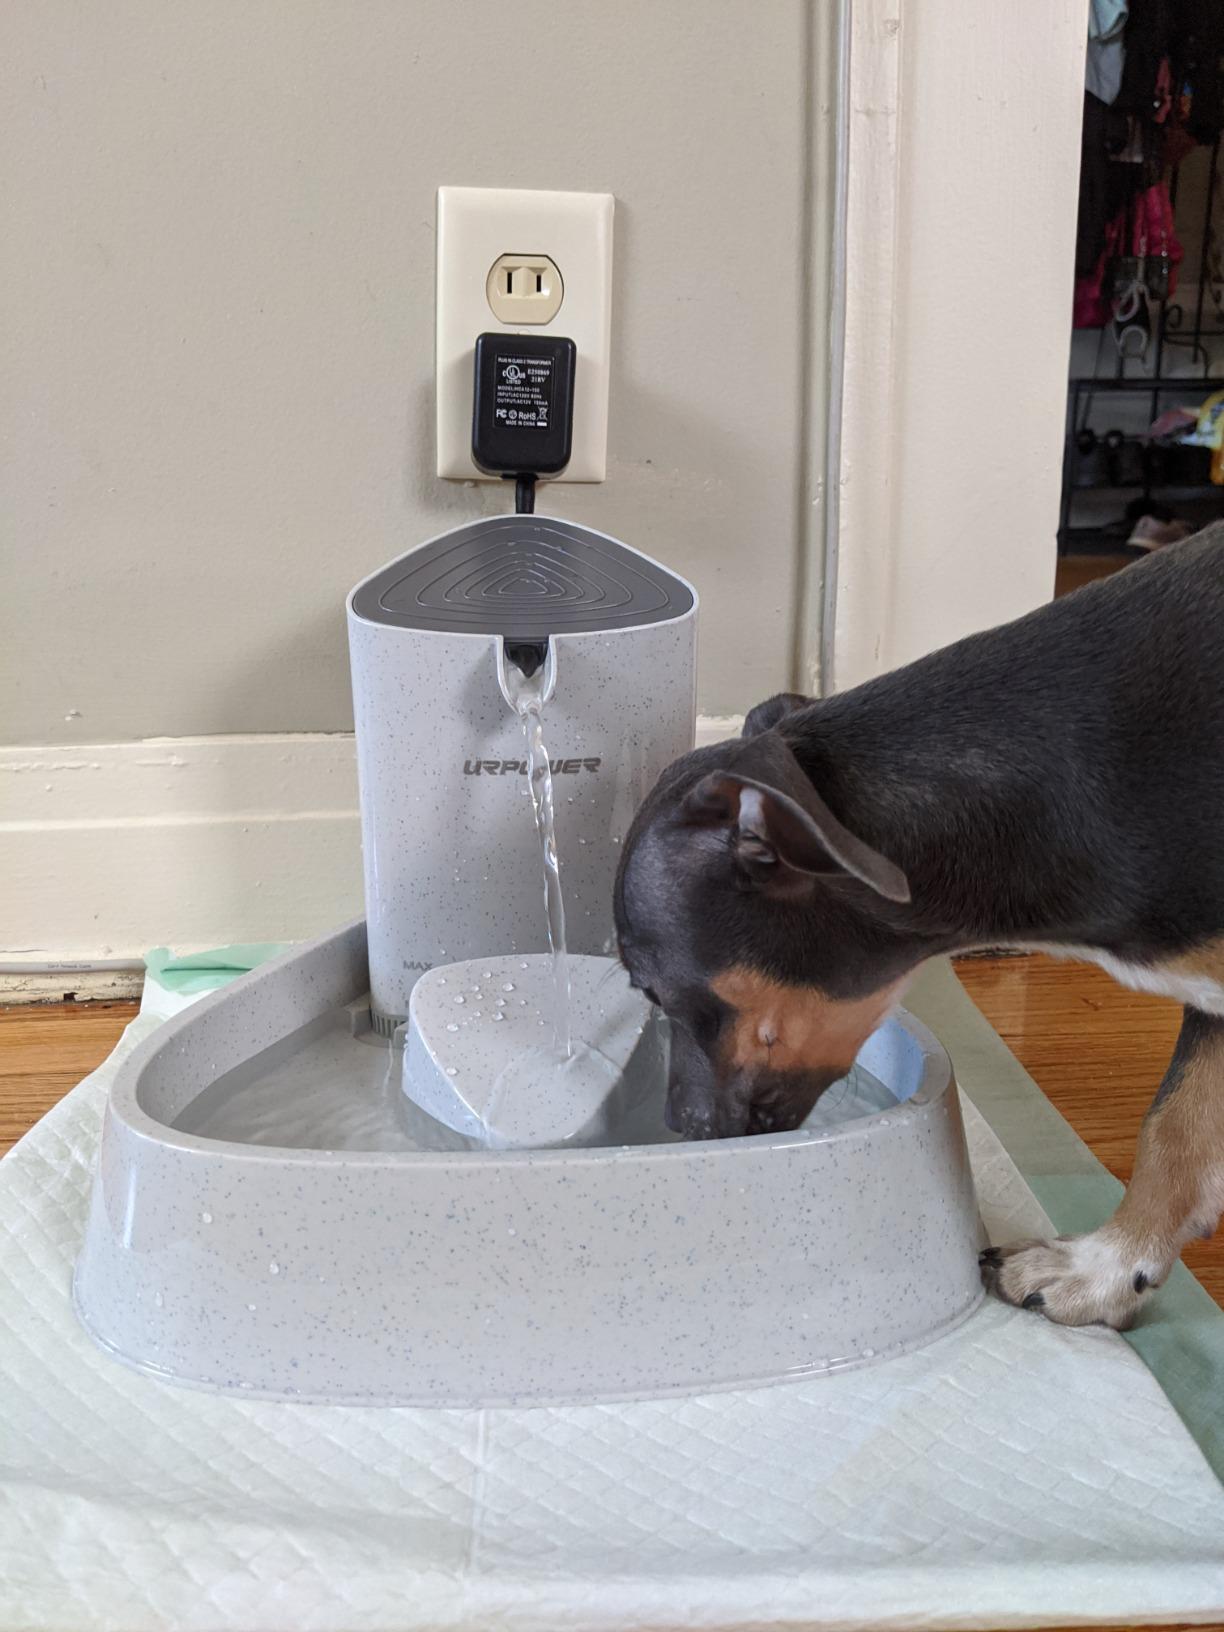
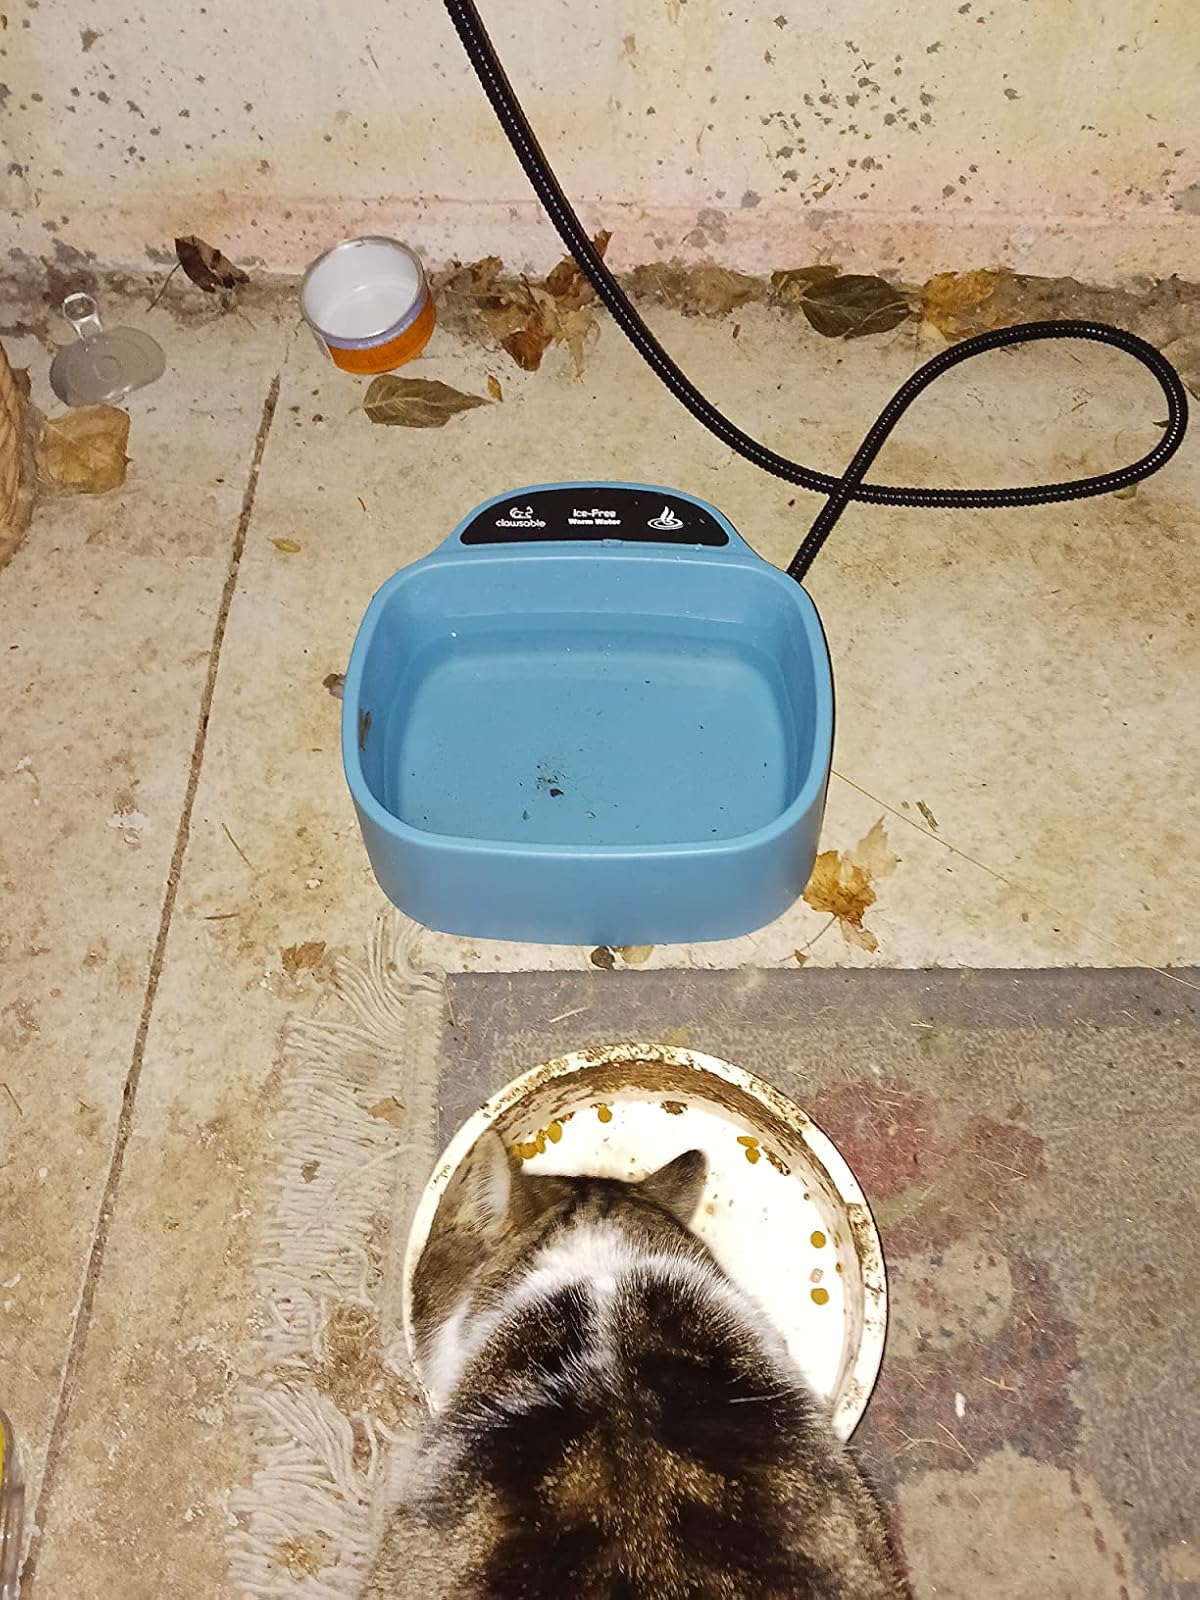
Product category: items_bowl
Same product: no